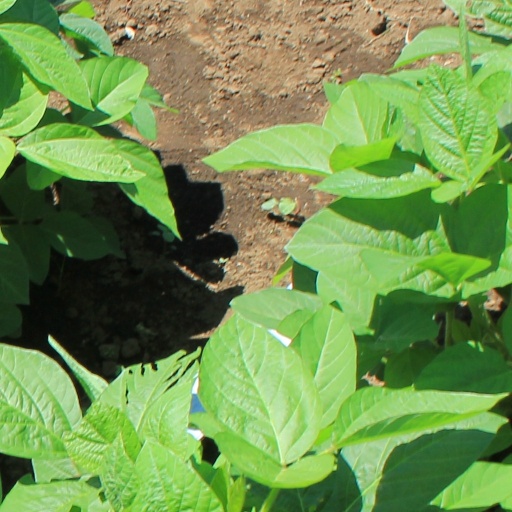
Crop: soybean